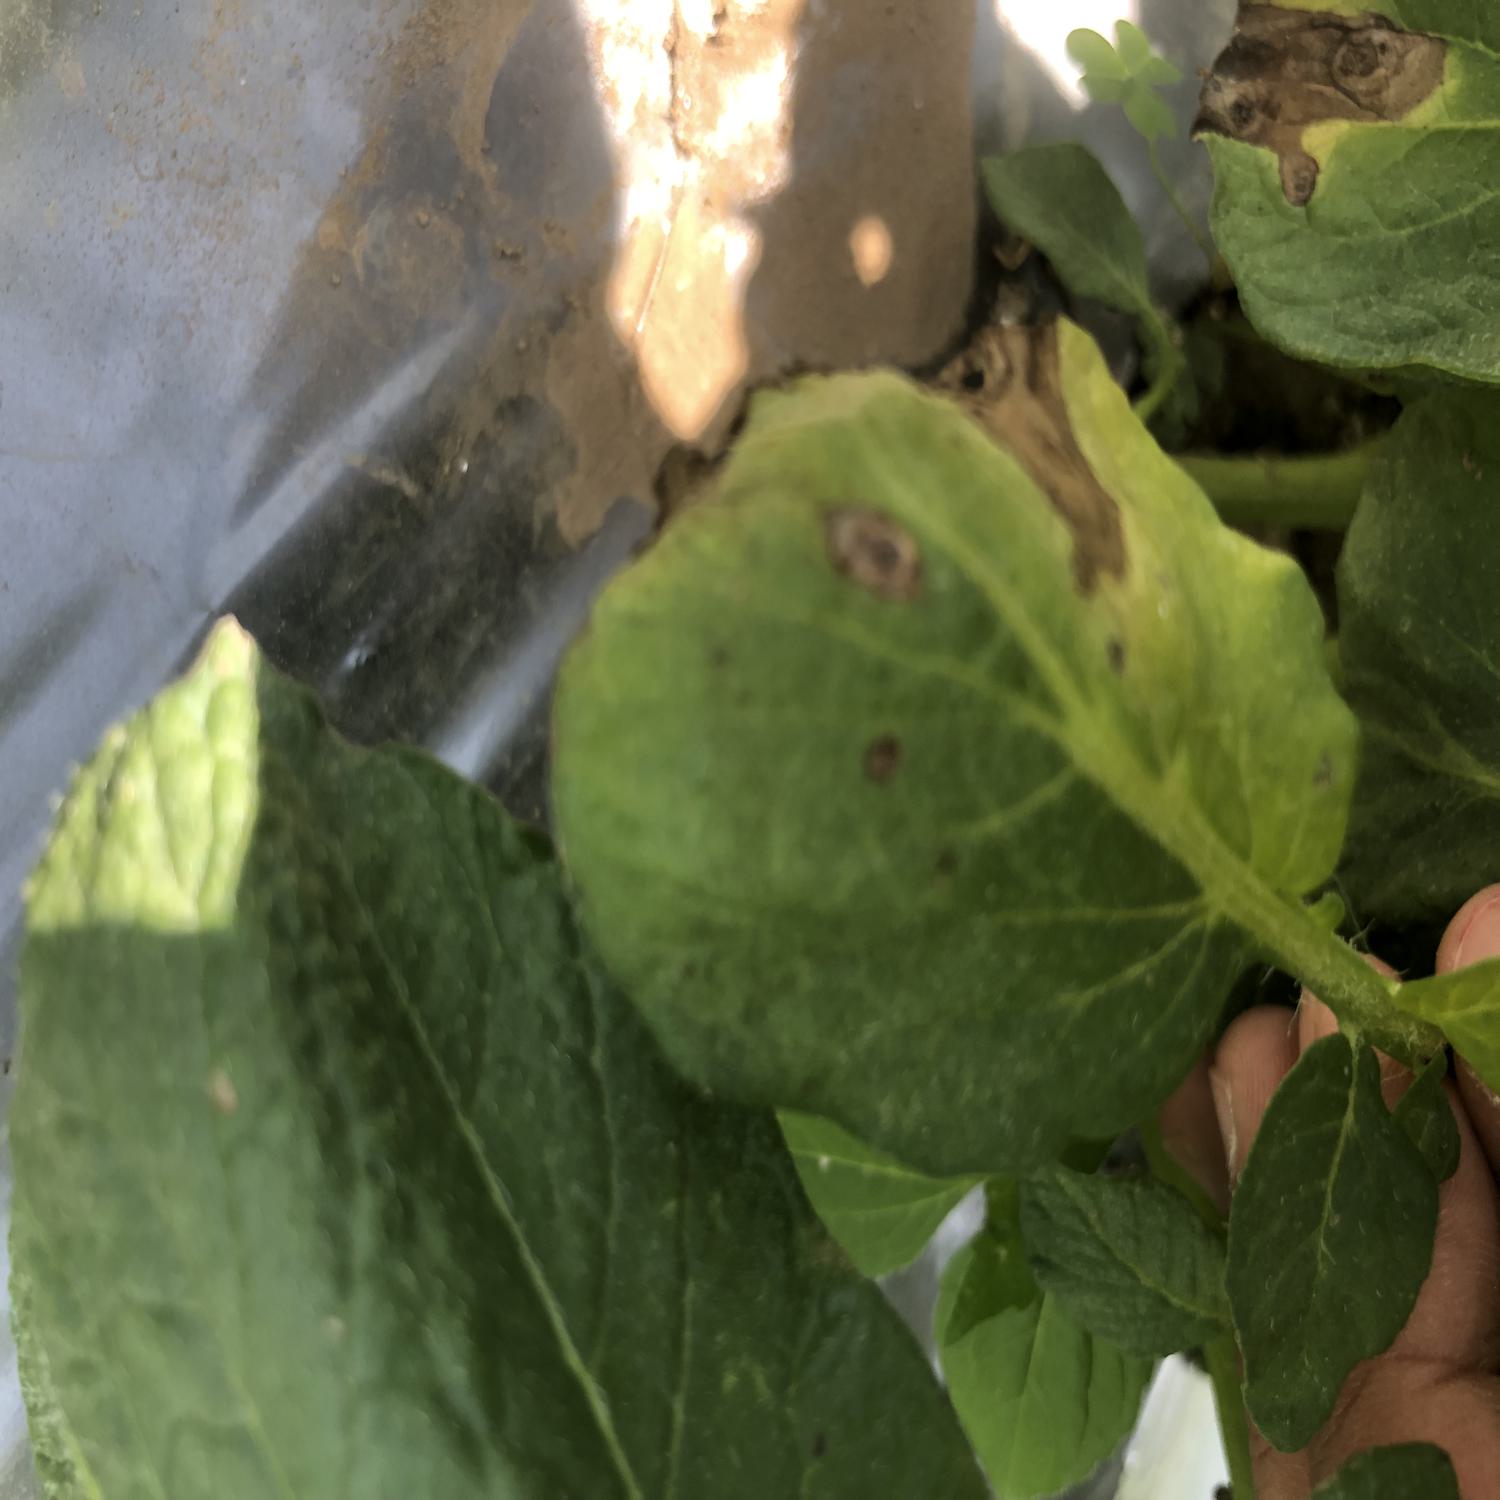
Label: Fungi